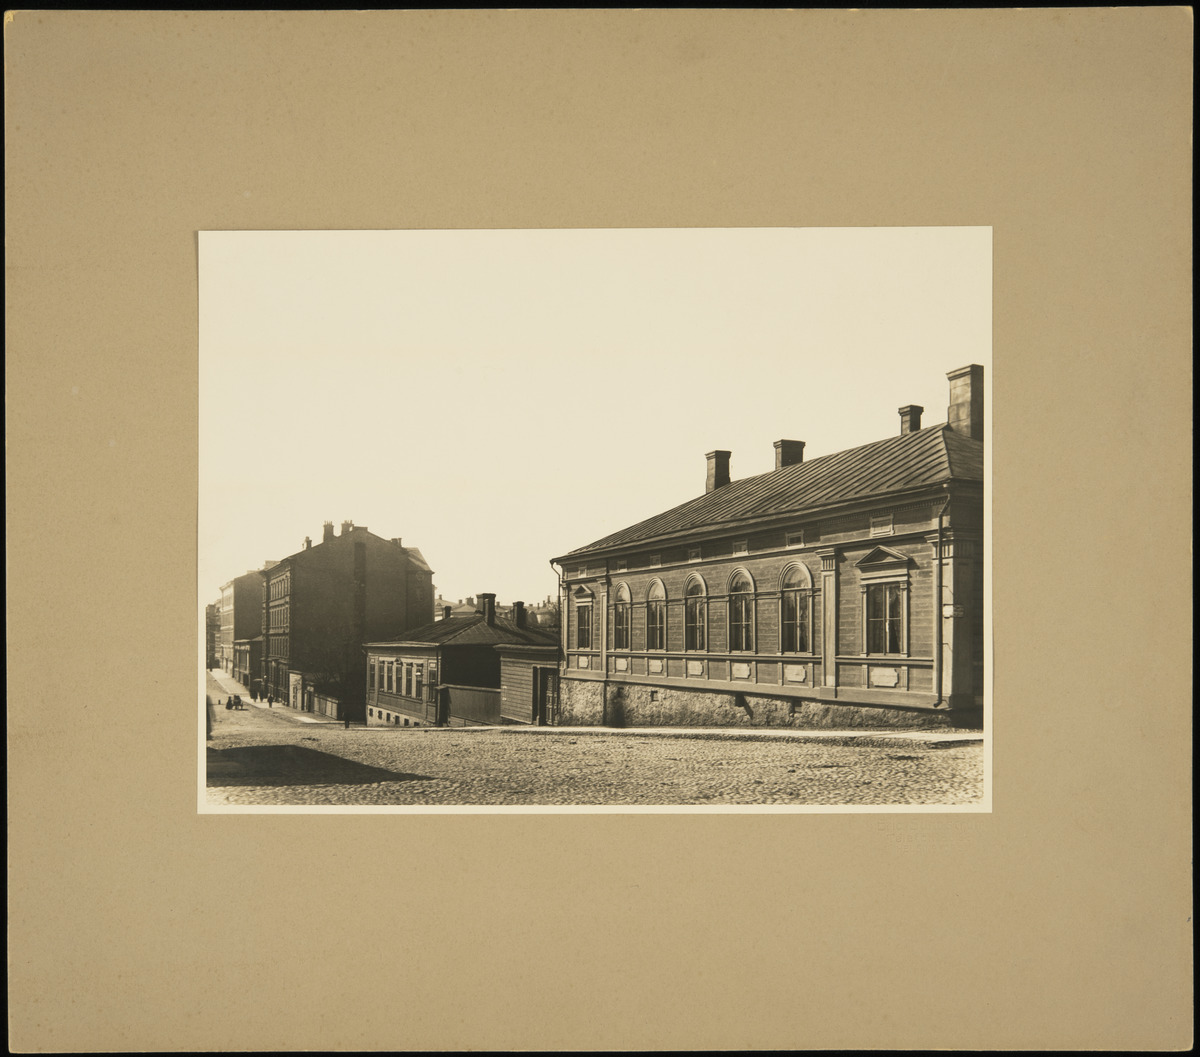
Oikealta lukien Mariankatu 18 (- Vironkatu 8), 16 (- Rauhankatu 11), 14 ja 12, nähtynä Vironkadun suunnasta
sisällön kuvaus: Oikealta lukien Mariankatu 18 (- Vironkatu 8), 16 (- Rauhankatu 11), 14 ja 12, nähtynä Vironkadun suunnasta. mustavalkoinen
Kuvaaja: Rosenbröijer, A.E., valokuvaaja
Ajankohta: kuvausaika 1890 -luku
Paikka: Suomi, Uusimaa, Helsinki, Kruununhaka Helsinki, Mariankatu 12, 14, 16, 18. Vironkatu 8. Rauhankatu 11
Aiheet: kadut, rakennukset, puurakennukset, kivirakennukset, asuinrakennukset, arkkitehtuuri, klassismi, liikenne, jalkakäytävät, kiveys, kyltit, kilvet, katukilvet, aidat, pihat